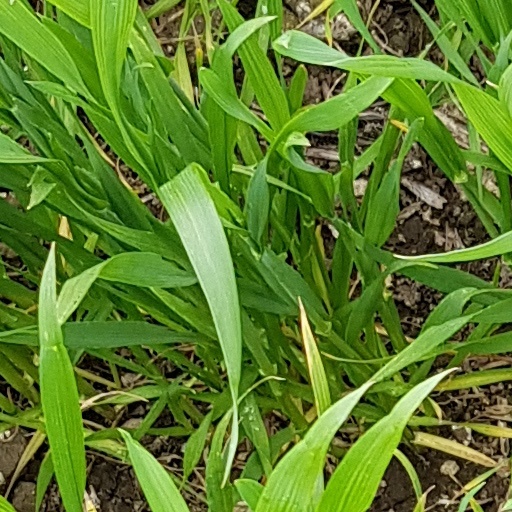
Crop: wheat